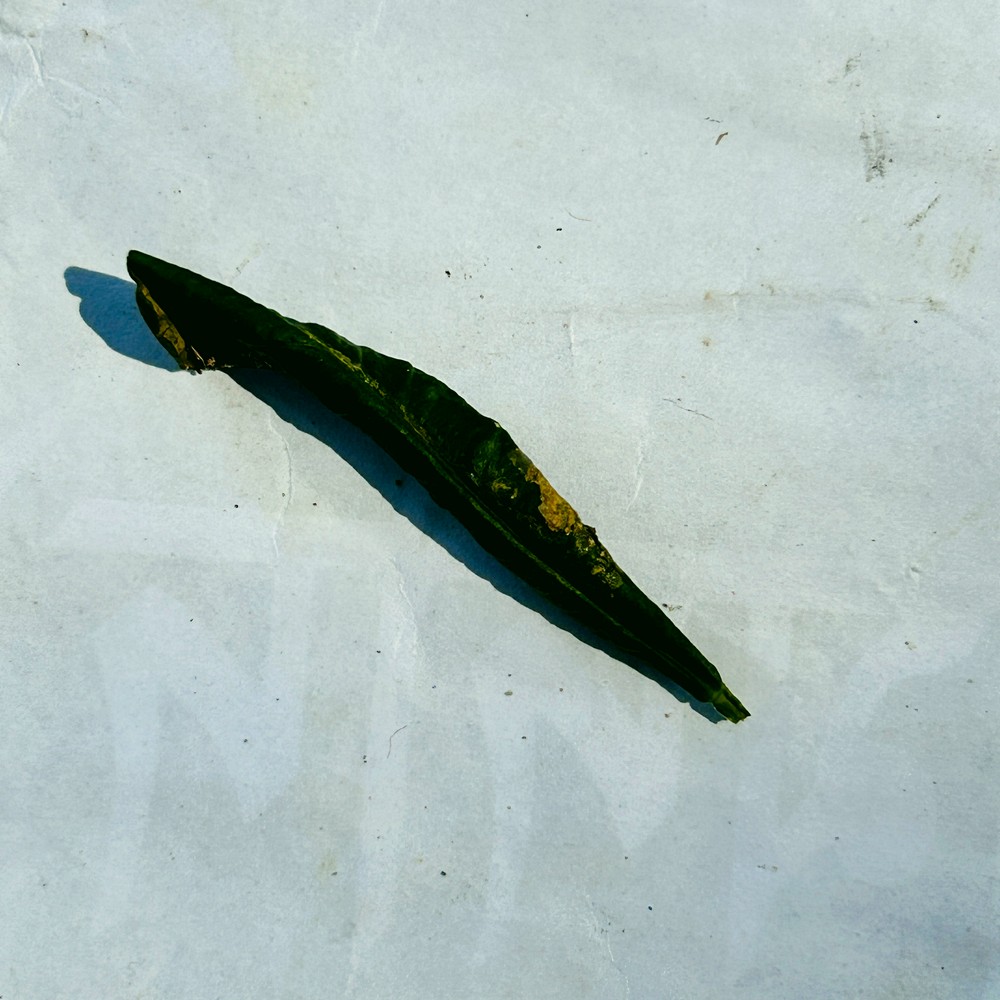
Label: Curl Virus